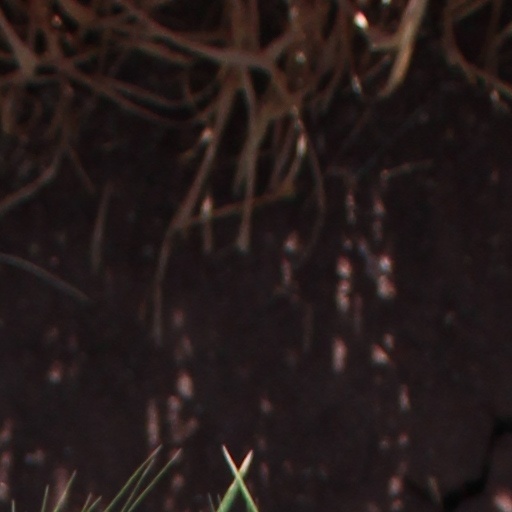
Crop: wheat